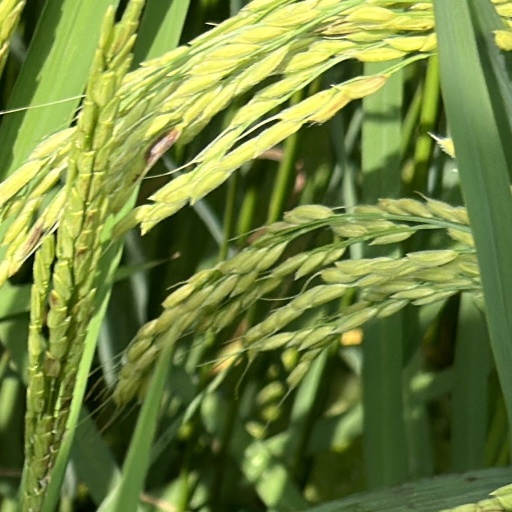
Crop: rice